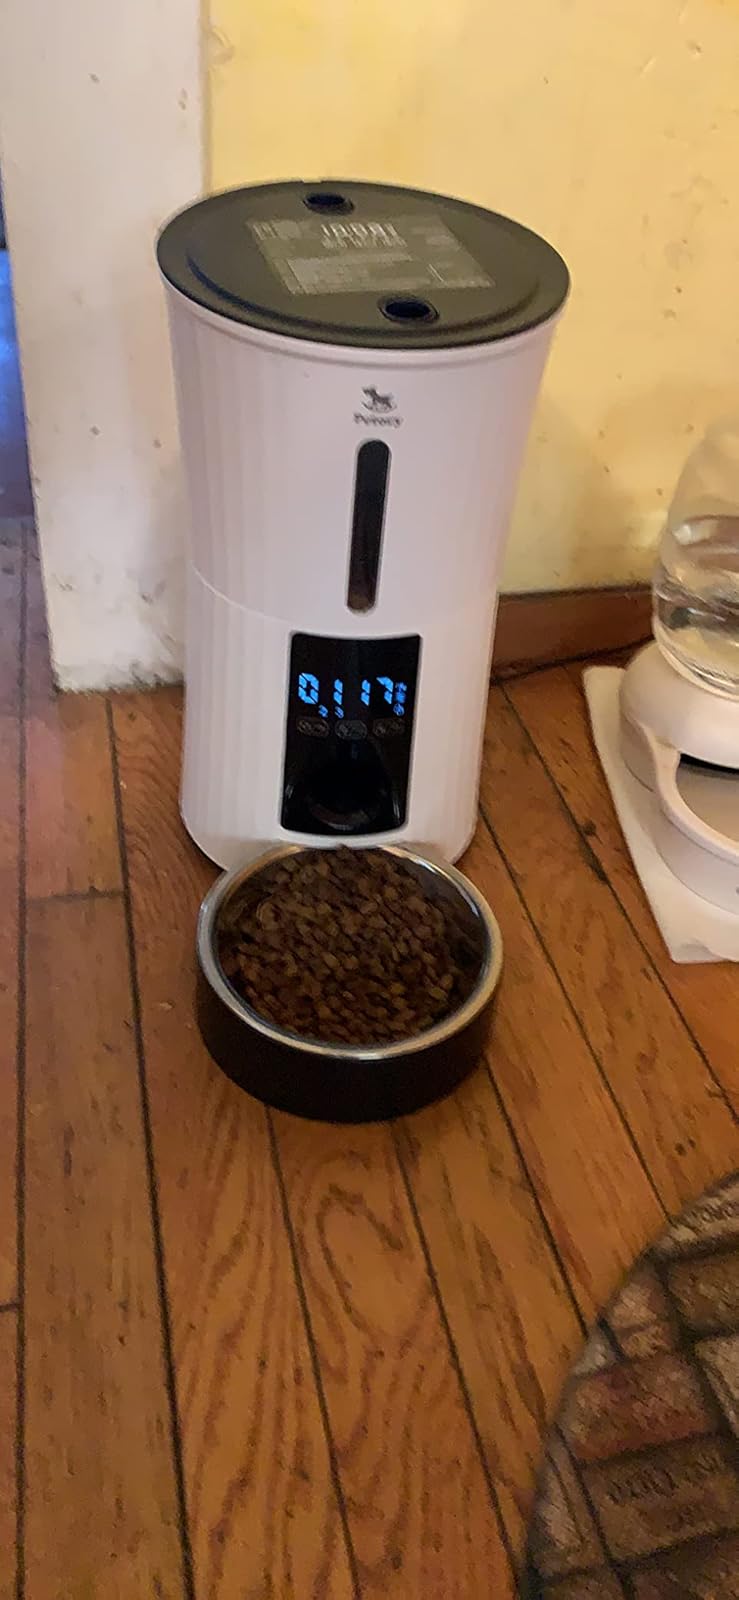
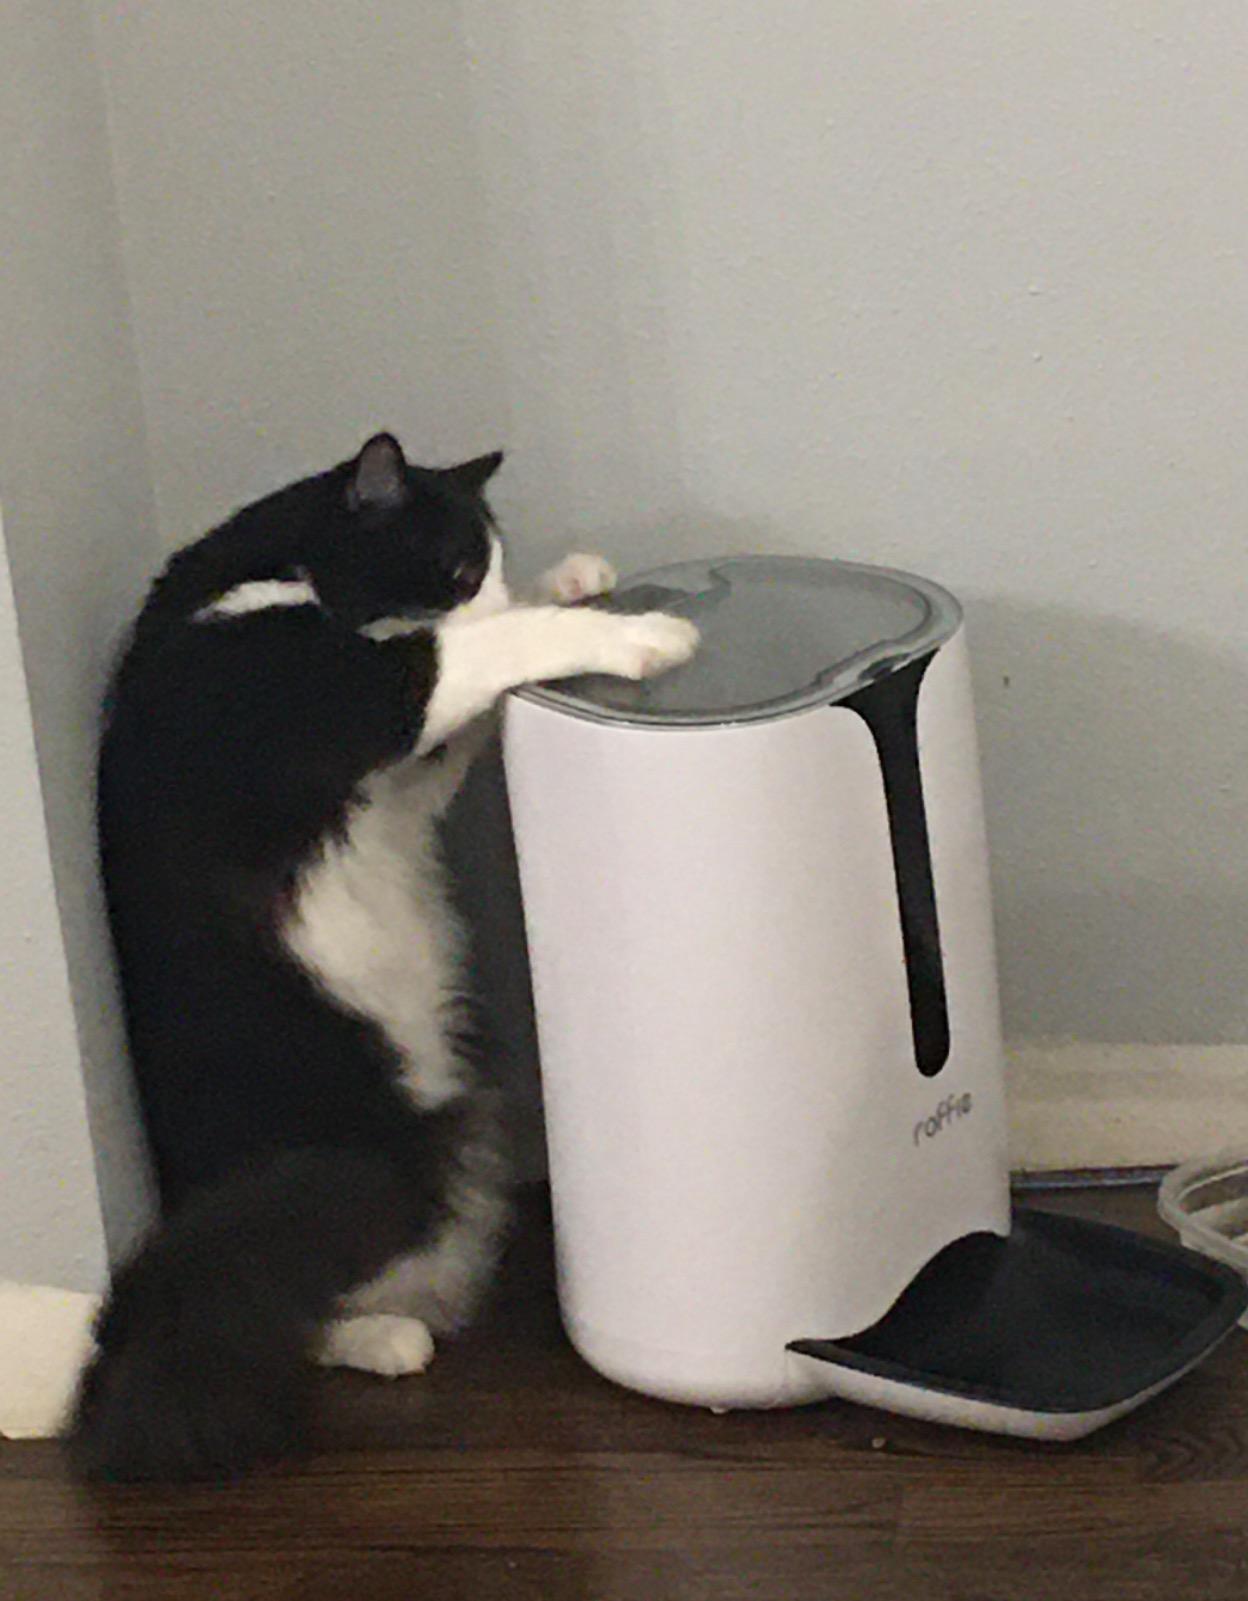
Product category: items_feeder
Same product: no